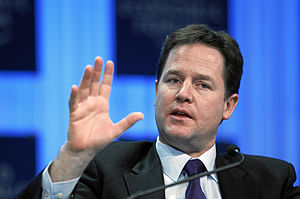
Nick Clegg
"Nicholas William Peter ""Nick"" Clegg er en britisk politiker, der fra 2007 til 2015 var leder for partiet Liberal Democrats. Han var vicepremierminister i koalitionsregeringen med de Konservative fra 2010 til 2015, men måtte træde tilbage fra både denne post og sit partilederskab efter et svidende nederlag ved parlamentsvalget i 2015.